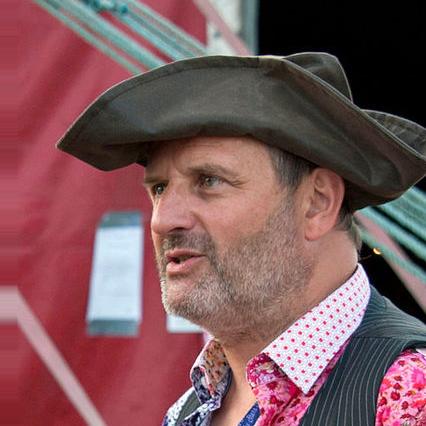
Age: 55